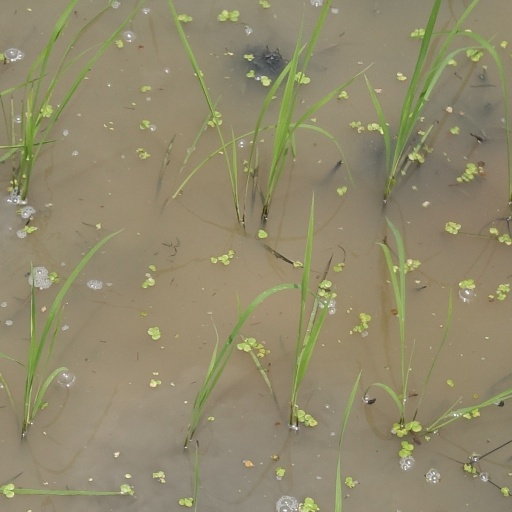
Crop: rice